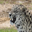
Label: leopard